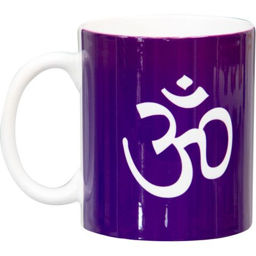
start the day off with tea or coffee in our new ceramic mugs $14.95